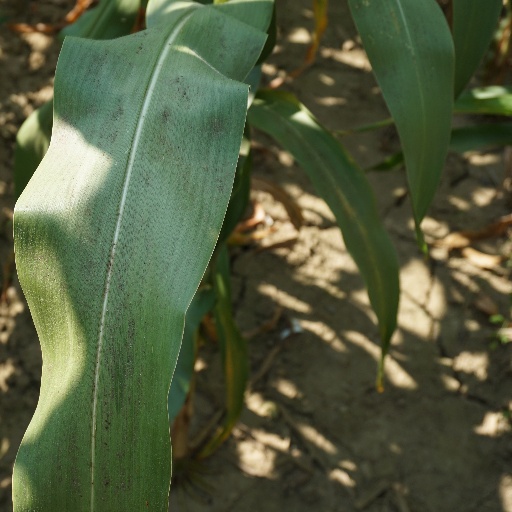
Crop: maize; corn